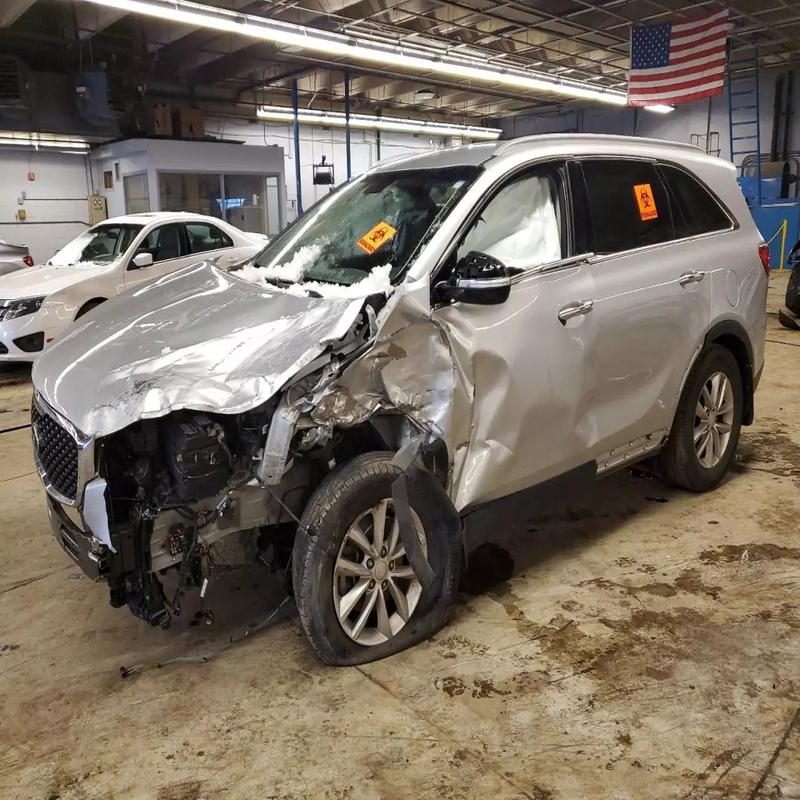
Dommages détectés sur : plaque d'immatriculation avant, pare-choc avant, feu avant gauche, capot, aile avant gauche, porte avant gauche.
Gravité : majeur